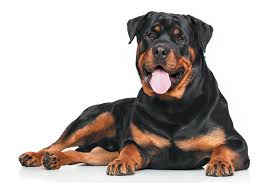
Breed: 224-n000060-Rottweiler